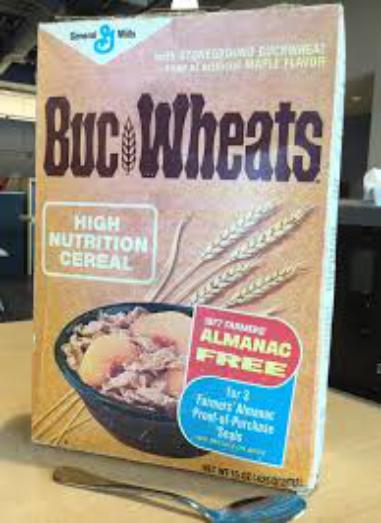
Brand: Buc Wheats
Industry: Food